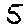
Label: 5